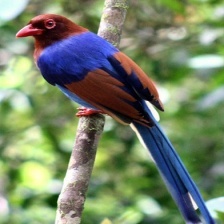
Species: SRI LANKA BLUE MAGPIE
Scientific name: UROCISSA ORNATA
ImageNet parent category: magpie